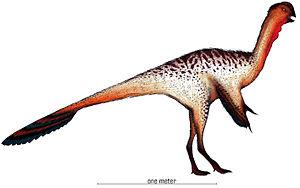
Nankangia est un genre éteint de petits dinosaures appartenant à la famille des oviraptoridés. Il vivait à la fin du Crétacé supérieur près de la ville de Nankang en Chine. Cette ville est placée sous la juridiction de la ville-préfecture de Ganzhou.